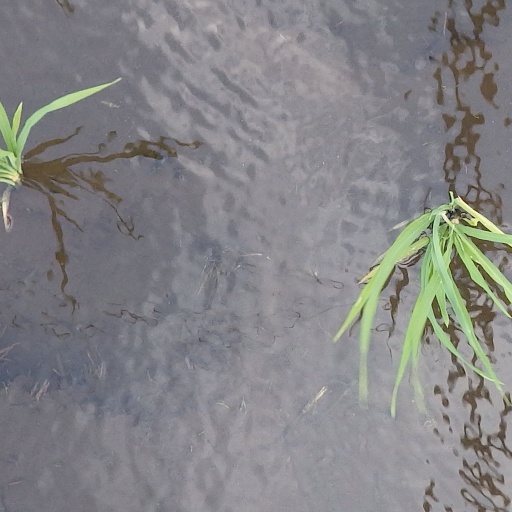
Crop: rice